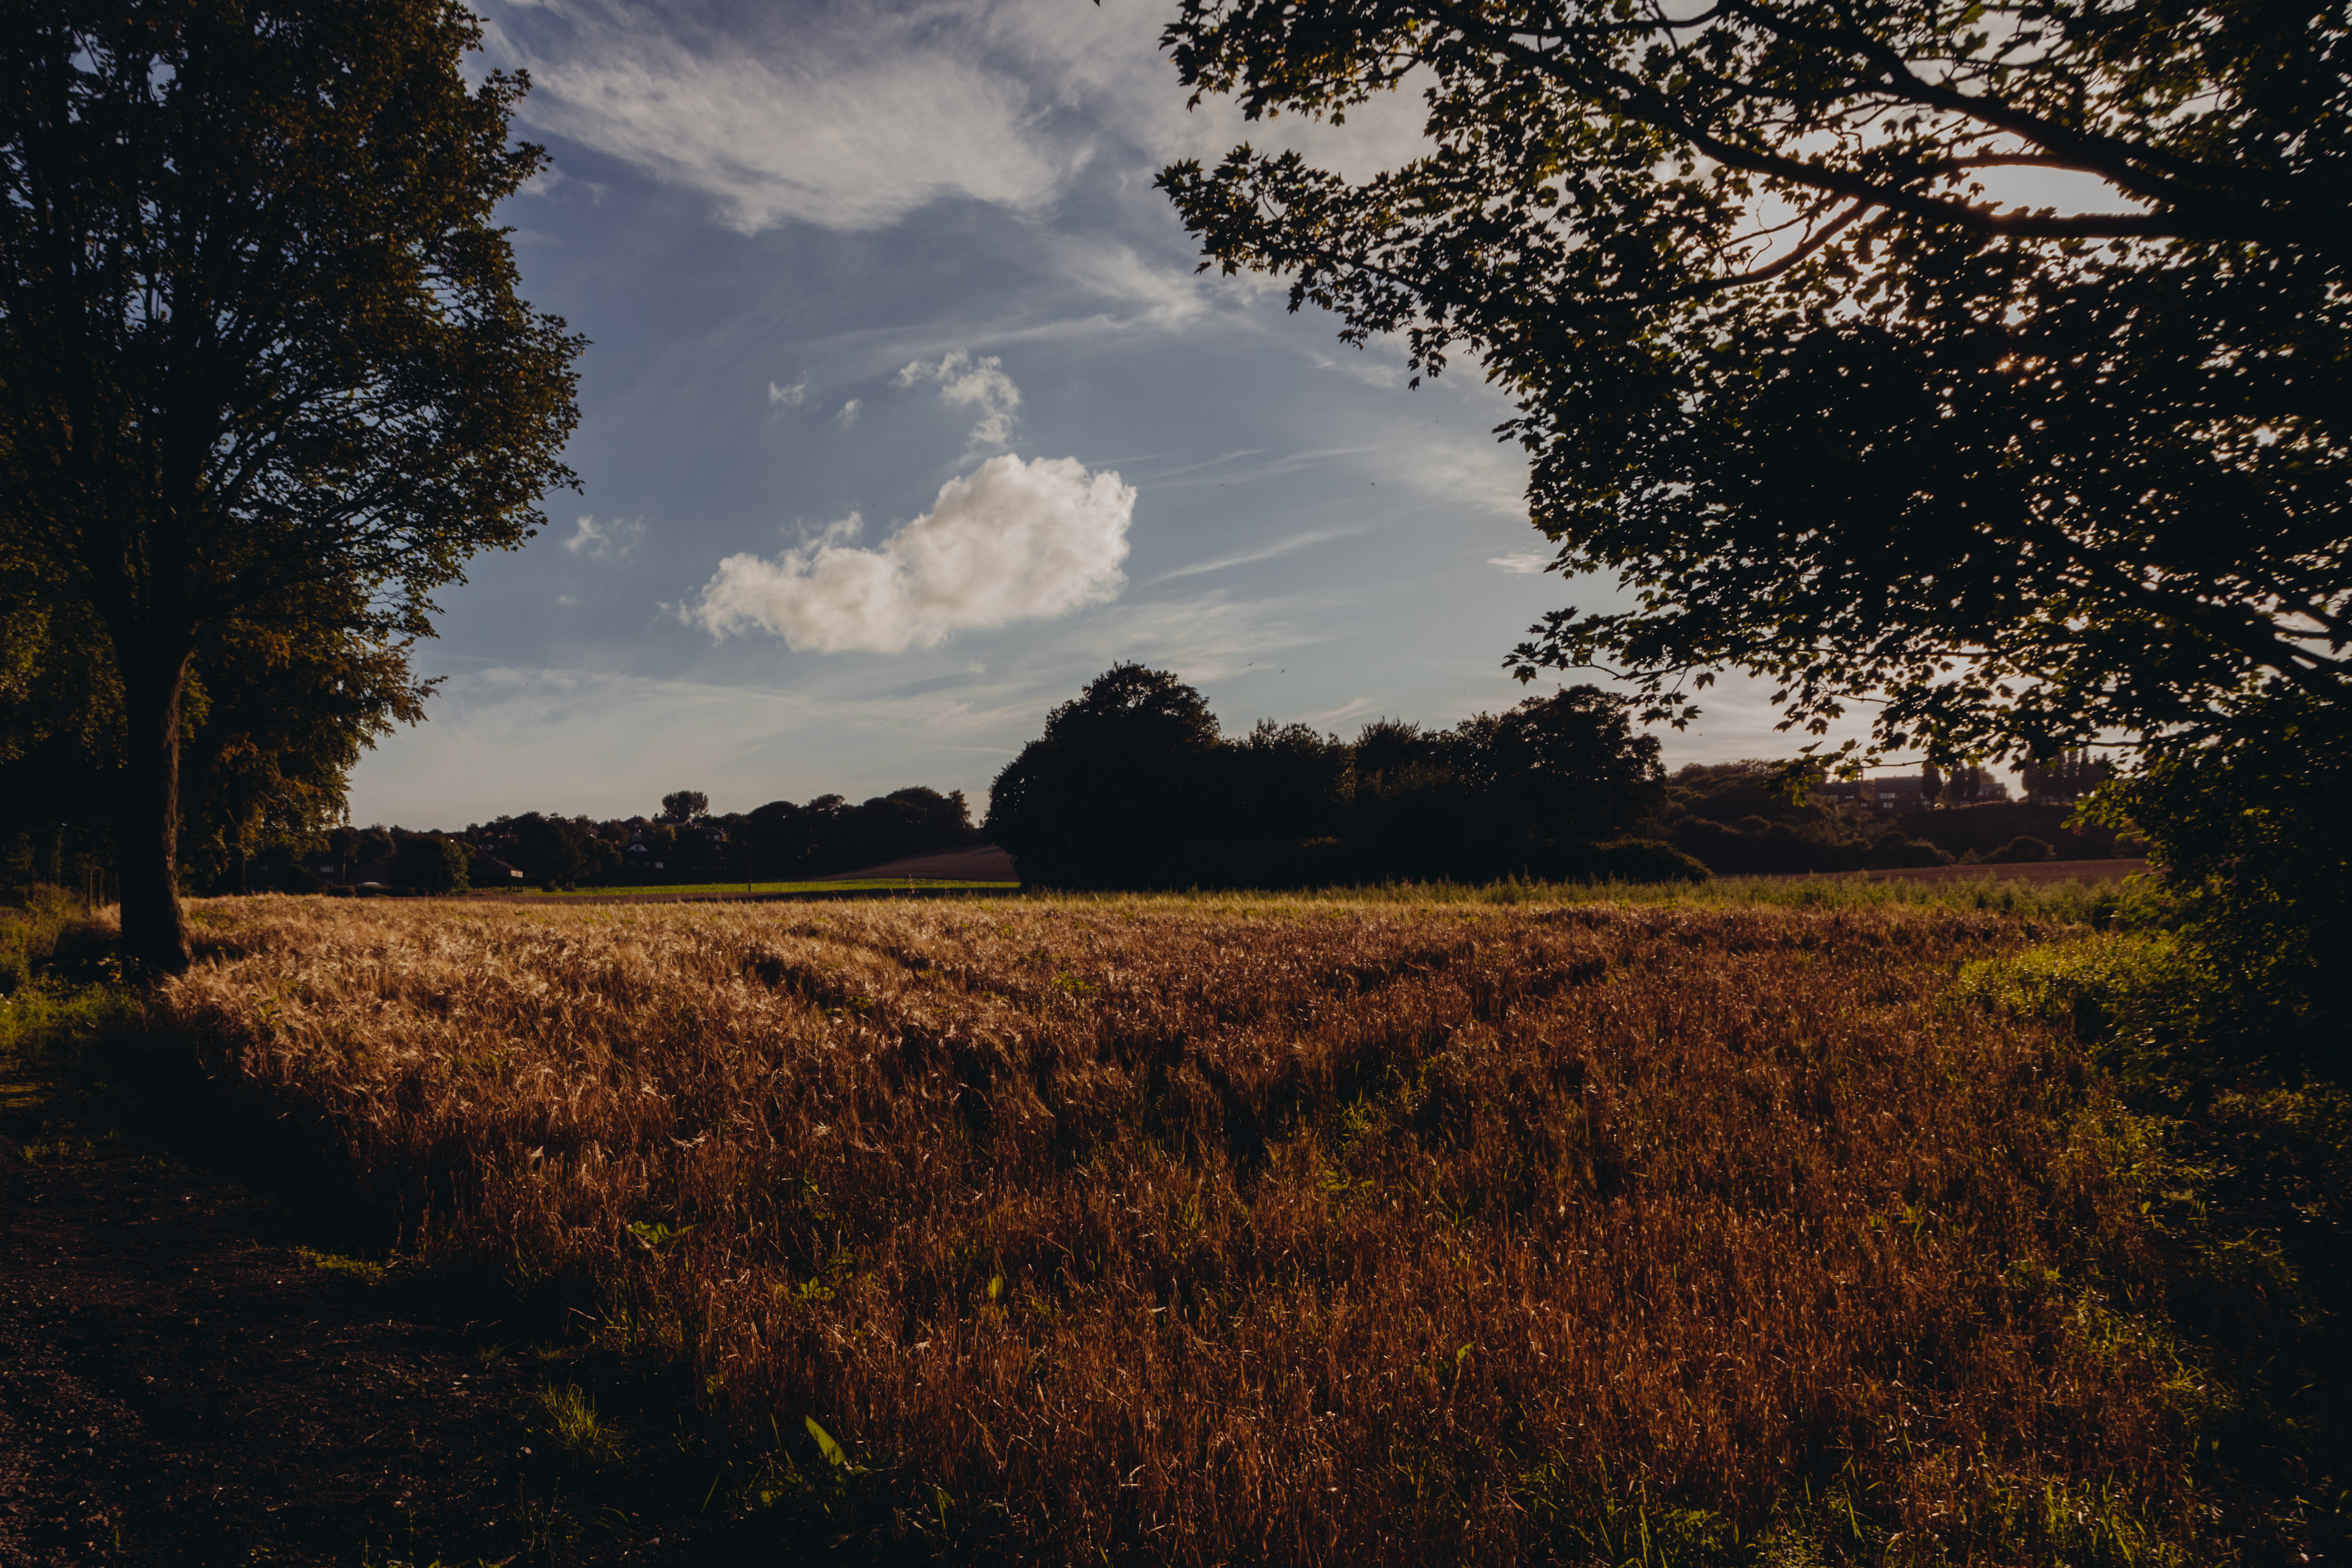
landscape, tree, nature, grass, outdoor, horizon, cloud, plant, sky, sunrise, sunset, field, meadow, prairie, sunlight, morning, leaf, flower, shade, dawn, dusk, evening, autumn, soil, agriculture, season, publicdomain, rural area, atmospheric phenomenon, grass family, woody plant